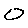
Label: 0